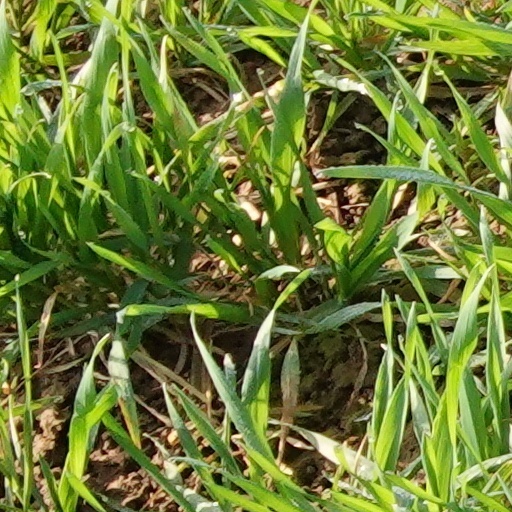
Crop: wheat